USRC Gresham

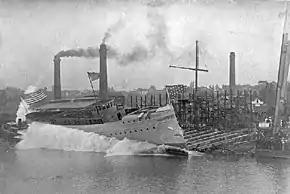
Launching of "Gresham" at Cleveland in 1896

The U.S. Revenue Cutter Service cutter was built by the Globe Iron Works in Cleveland. She was launched on 12 September 1896 and accepted by the Revenue Cutter Service on 10 February 1897.